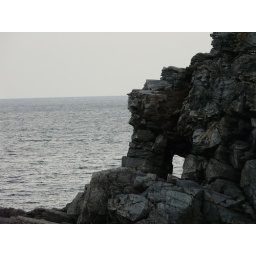
window in the rocks